Paul Kruger

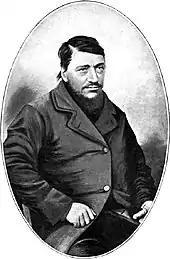
A confident-looking man of about 40 with a large dark beard. The thumb on his left hand is absent.

Kruger and others in the Transvaal government disliked Pretorius's unconstitutional dual presidency, and worried that Britain might declare the Sand River and Orange River Conventions void if the republics joined. Pretorius was told by the Transvaal volksraad on 10 September 1860 to choose between his two posts—to the surprise of both supporters and detractors he resigned as President of the Transvaal and continued in the Free State. After Schoeman unsuccessfully attempted to forcibly supplant Grobler as Acting President, Kruger persuaded him to submit to a volksraad hearing, where Schoeman was censured and relieved of his post. Willem Cornelis Janse van Rensburg was appointed Acting President while a new election was organised for October 1862. Having returned home, Kruger was surprised to receive a message urgently requesting his presence in the capital, the volksraad having recommended him as a suitable candidate; he replied that he was pleased to be summoned but his membership in the Dopper Church meant he could not enter politics. Van Rensburg promptly had legislation passed to give equal political rights to members of all Reformed denominations.